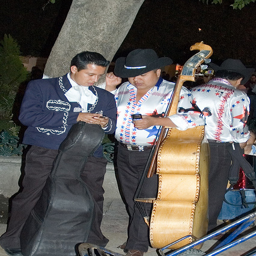
A band wearing costumes standing around talking.
Two men in a band are sharing information on their cell phones.
Many people with instruments have a conversation together
A group of musicians standing together with instruments.
Two musicians with instruments look on their cell phones.